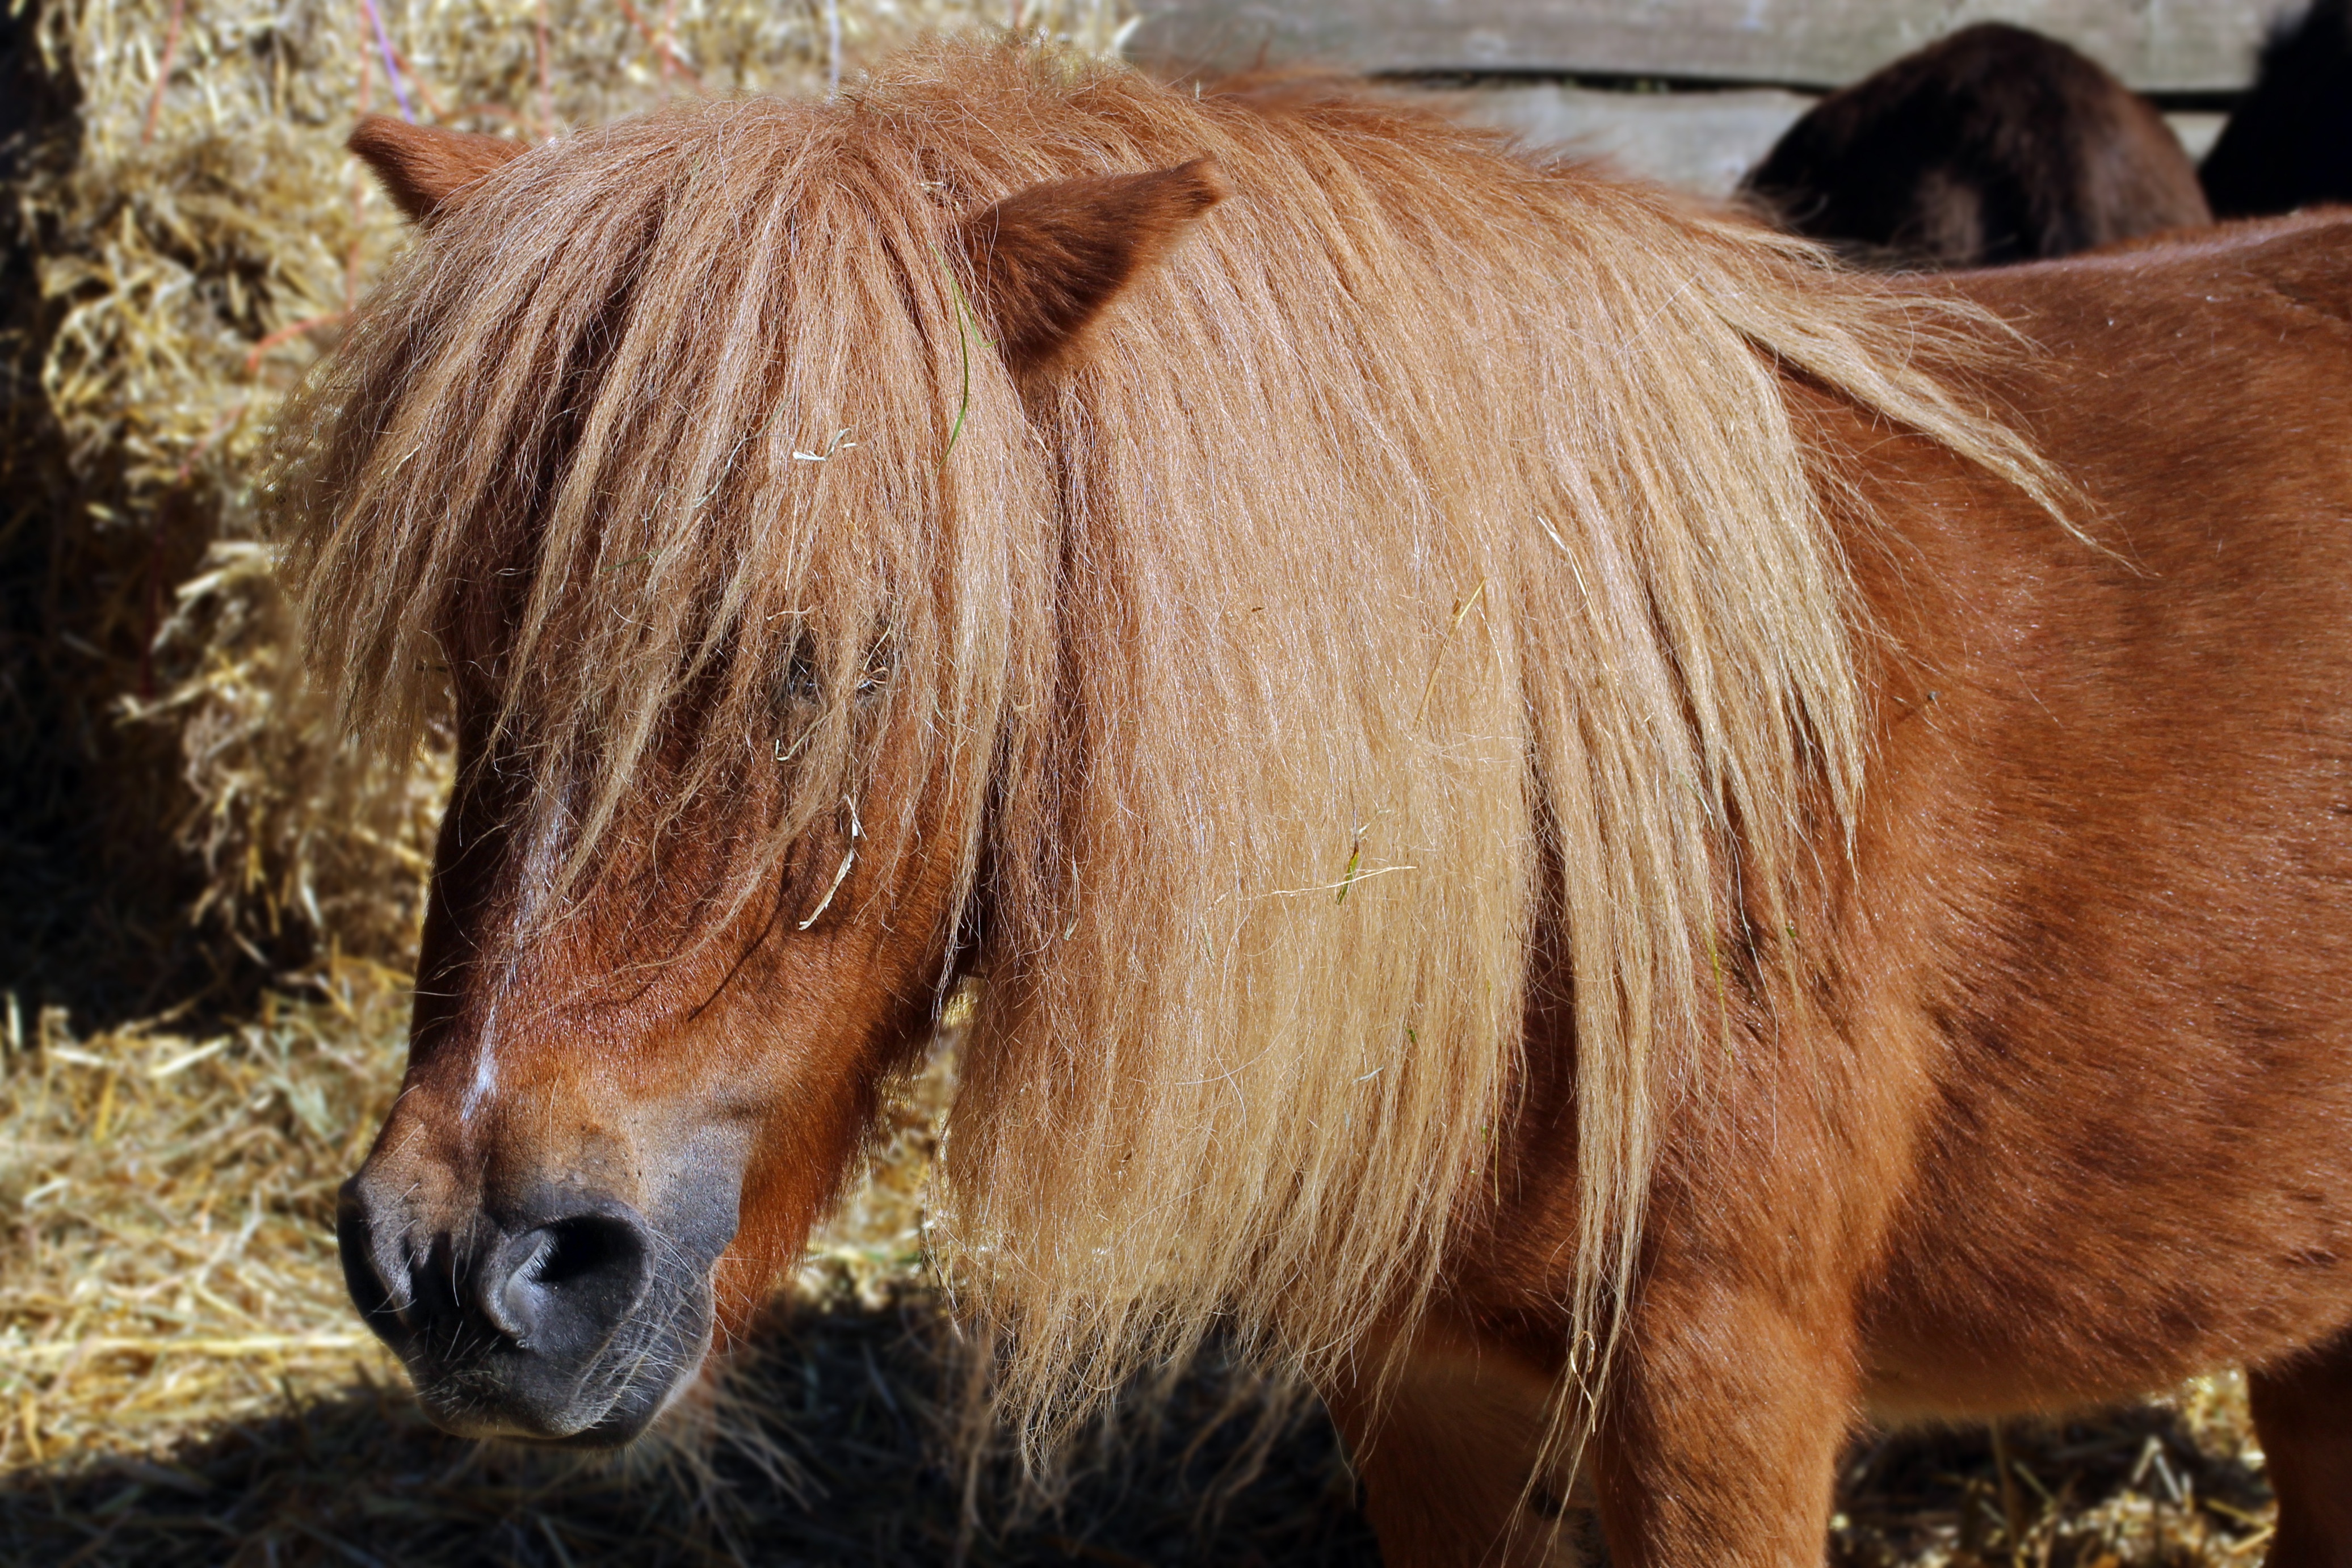
portrait, horse, mammal, stallion, mane, close, fauna, face, nose, pony, head, vertebrate, mare, animal world, horse head, horse like mammal, mustang horse